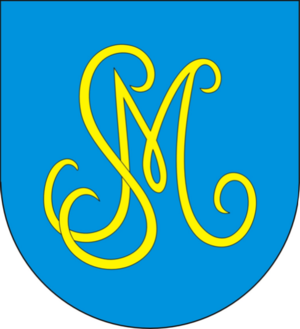
Białaczów est une gmina rurale du powiat d'Opoczno, dans la Voïvodie de Łódź, dans le centre de la Pologne.
Białaczów est un village de la gmina de Białaczów, du powiat d'Opoczno, dans la voïvodie de Łódź, situé dans le centre de la Pologne.